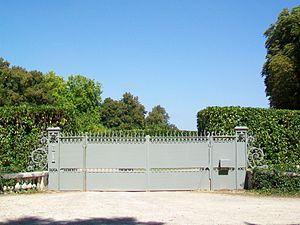
Portail à l'emplacement de l'ancienne grille du château. Le château se dressait derrière cette grille et était visible depuis la rue.
Le château d'Ognon était situé dans la commune d'Ognon, dans l'Oise.